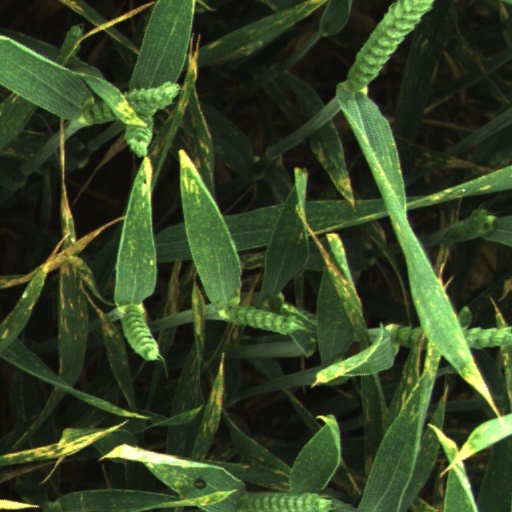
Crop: wheat